History of the Denver Broncos

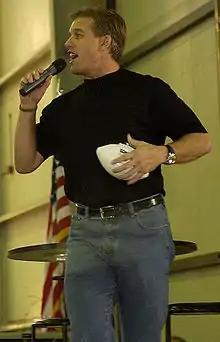
John Elway won two Super Bowls for Denver

In 1995, the Broncos debuted a new Zone blocking schemeunder Mike Shanahan and rookie running back Terrell Davis, who would quickly emerge as an All-Pro running back. The Broncos established a tradition in 1996 where the offensive linemen do not talk with the media as a form of bonding. This was evident during the player introductions for the starting lineup on nationally televised prime time games as the linemen would not introduce themselves. How they were introduced has varied over the years as sometimes, another offensive player introduces them and during other times, the announcers introduce the offensive linemen. Due to a rule change within the NFL in 2007, this tradition came to an end. For the 2007 season each player is required to make themselves available for media interviews. On a "Sunday Night Football" game against the Steelers, the linemen introduced themselves.